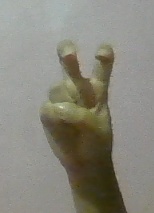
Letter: toot